Burke, Wills, King and Yandruwandha National Heritage Place

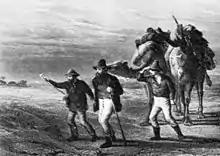
"Burke, Wills and King on the way back from the Gulf of Carpentaria", by Nicholas Chevalier, 1868

Burke's advanced party consisted of William John Wills (surveyor, astronomical observer and second-in-command), John King (assistant and cameleer), Charles Gray (horse and supply handler and cook), William Brahe, William Patten and Thomas McDonough (assistants) and Dost Mahomet (cameleer). William Wright (now third-in-command) travelled with the advance party as far as Torowoto to find water and the best course northwards before being sent back to Menindee by Burke to command the supply party. Wright along with two Aboriginal boys, Dick and an unnamed boy acted as guides for the party.